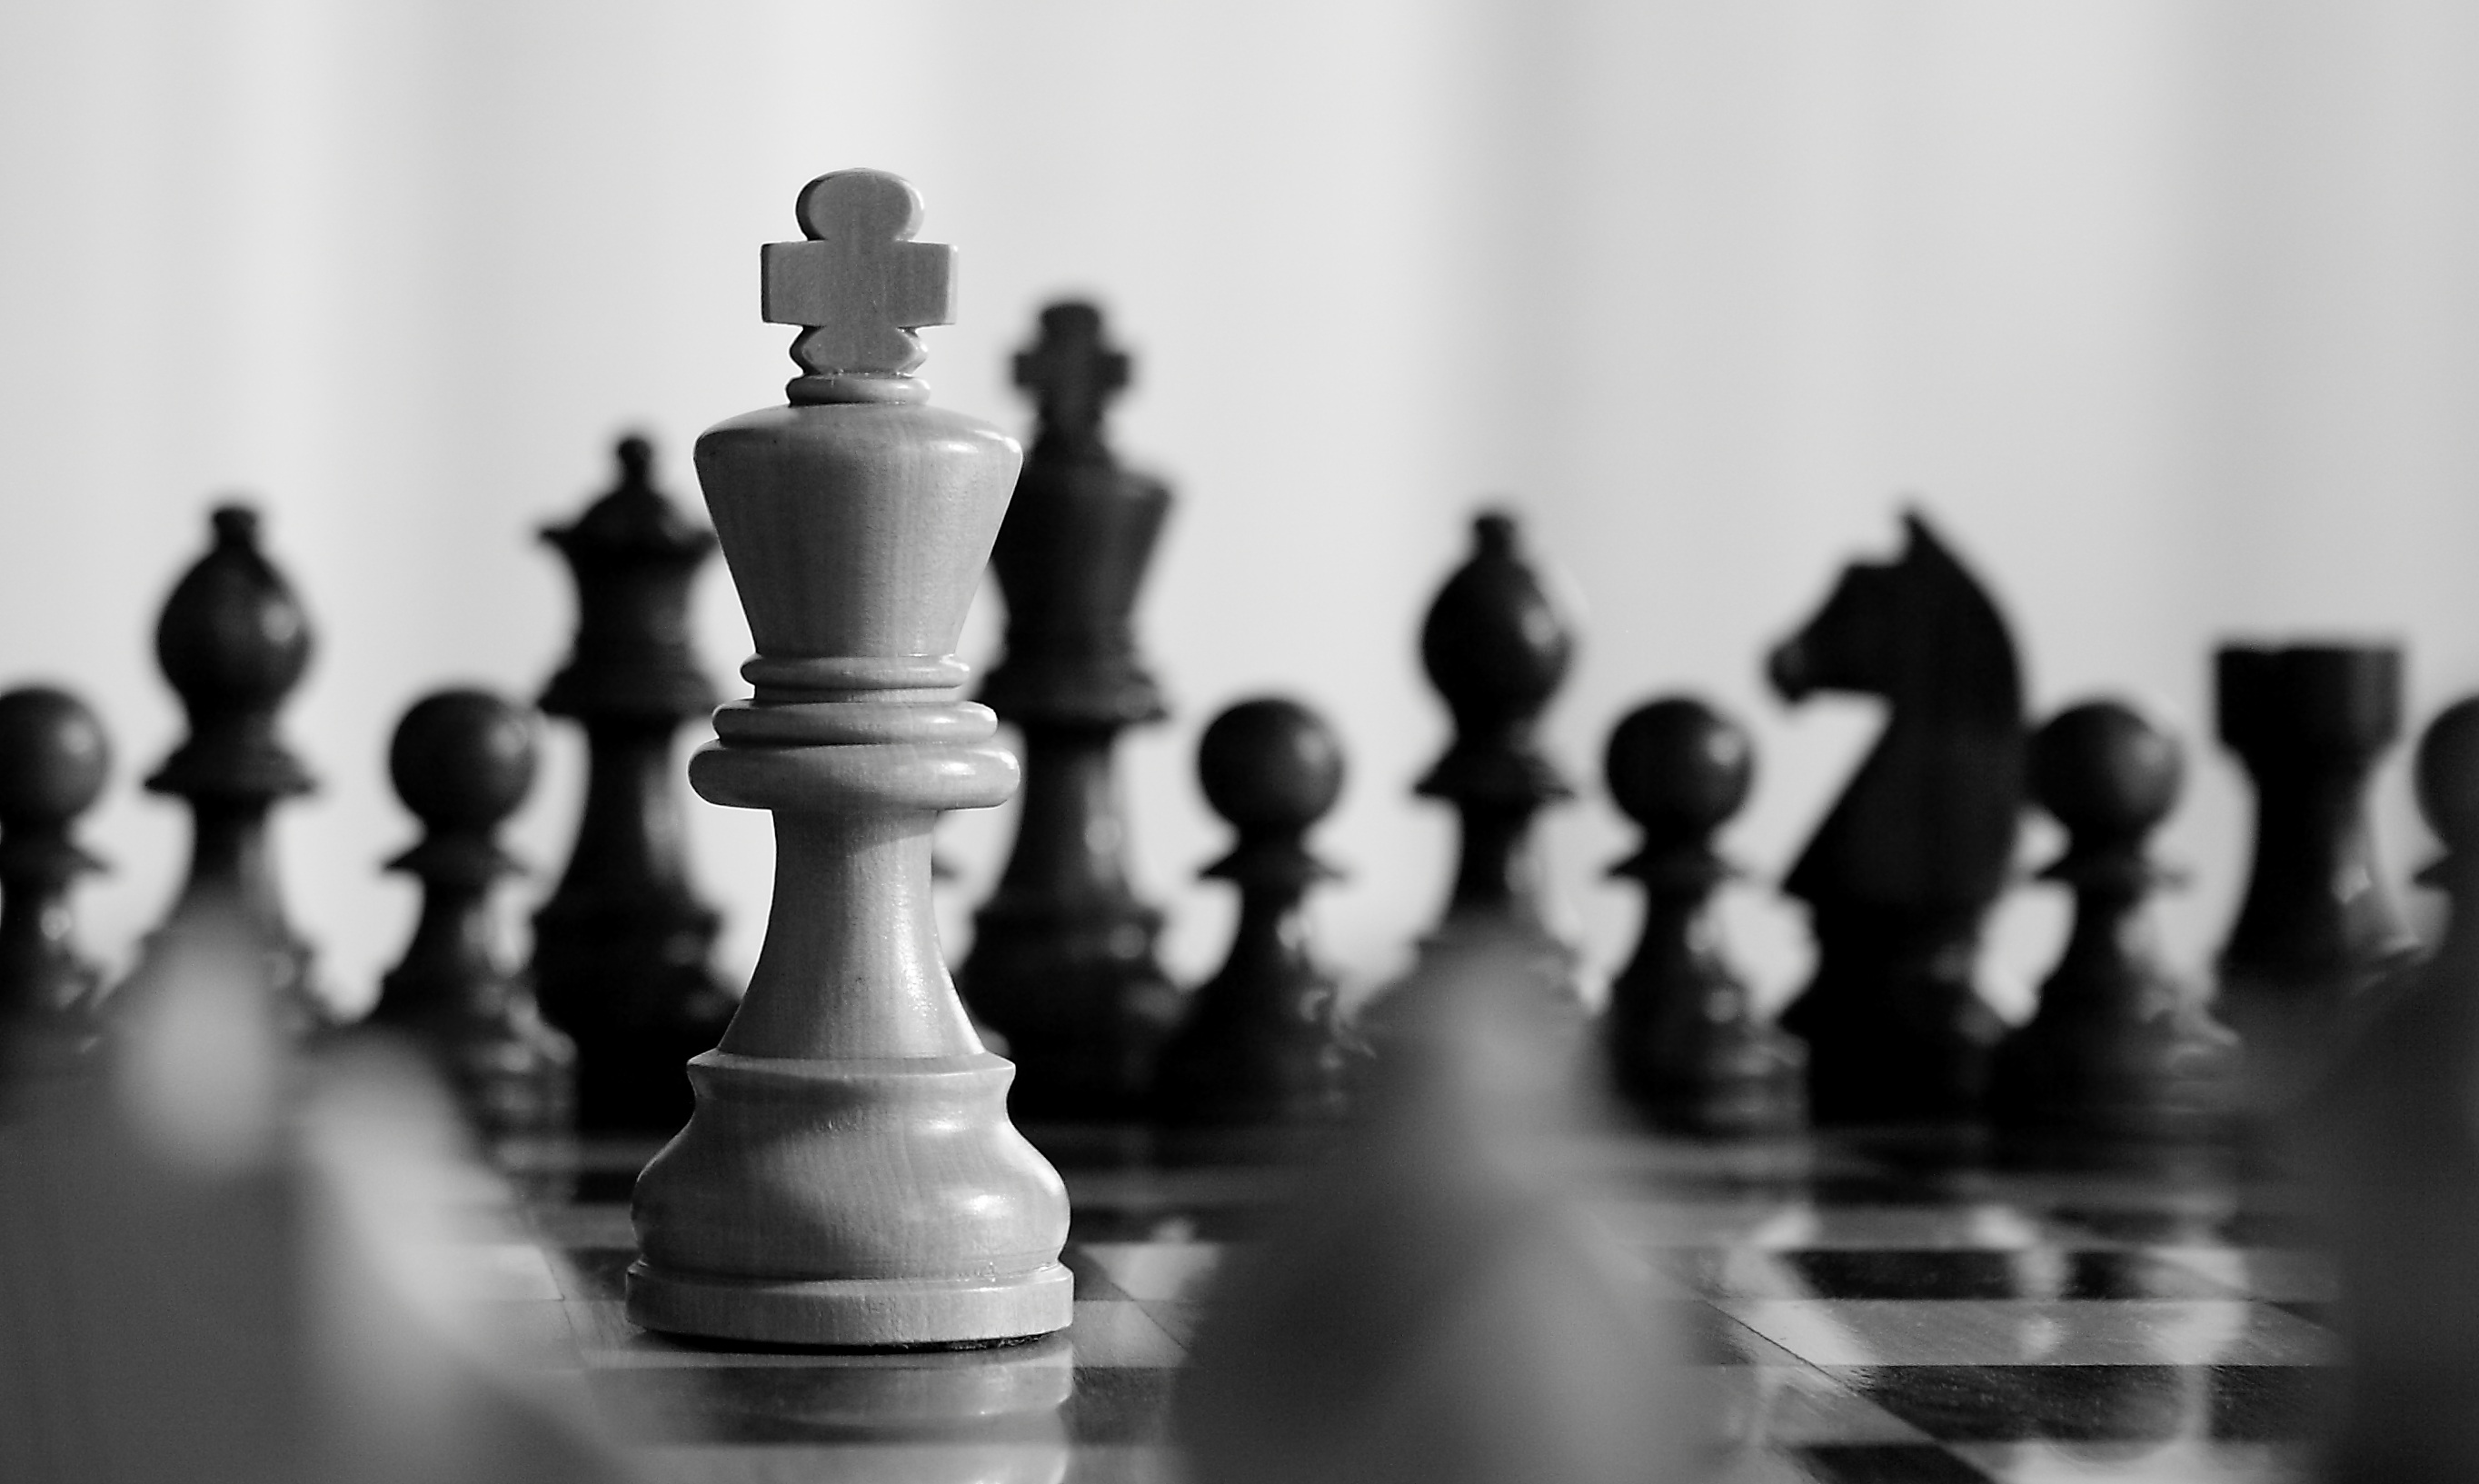
black and white, recreation, black, monochrome, board game, king, sports, symbolism, chess, chessboard, match, games, monochrome photography, indoor games and sports, tabletop game